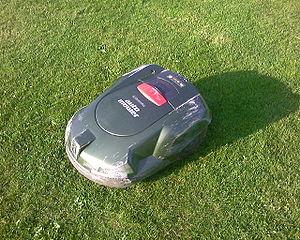
Une tondeuse à gazon est une machine manuelle ou motorisée, qui sert à couper l'herbe des gazons et pelouses de manière à obtenir une surface d'une hauteur régulière et à réduire la hauteur de l'herbe.
Une tondeuse robot est une tondeuse à gazon robotisée, c'est-à-dire capable de réaliser le travail d'une tondeuse de manière autonome, sans intervention d'un être humain.
Le mulching est une technique de tonte sans ramassage de l’herbe. La tondeuse mulcheuse coupe la partie haute de l'herbe en infimes parties qui sont redéposées uniformément sur la pelouse, pour former un mulch ou paillis. La tonte par broyages multiples de l'herbe passe presque inaperçue, puisque l'herbe hachée s'insinue entre les brins de la pelouse, où elle se décompose. L'herbe broyée sert alors d'engrais naturel au gazon.